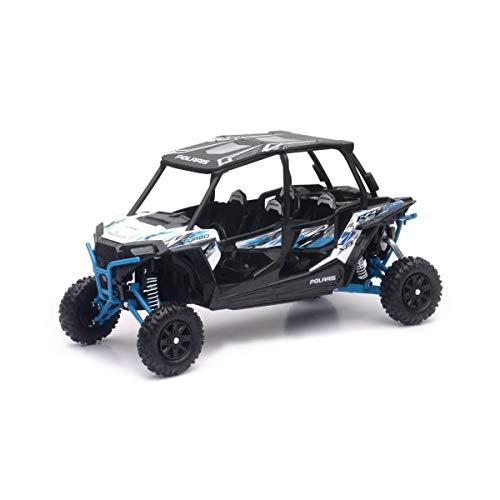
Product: NewRay 57843B Polaris RZR XP 4 Turbo EPS Matte White Lightning Diecast Car
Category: Toys & Games | Play Vehicles | Toy Vehicles
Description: Established in 1987, New-Ray is expanding rapidly with offices being set up in the United States and China.Finely detailed and licensed die-cast replica.Window style box for display.1:18 scale.
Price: $18.51